Edinburgh University Hockey Club

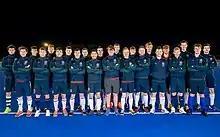
Edinburgh University Men's Hockey Club Committee 2022/23

The 3rd XI were promoted to BUCS Scotland 1 from the previous season, marking the first time a third team has competed at that level. They also secured a place in the Scottish Hockey Regional 1 league after a league placement the previous season and restructuring the league systems. This placement made them the highest competing 3rd XI team in Scottish men's hockey.